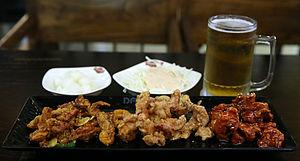
Le Chi-Mc, ou chimaek est un mot composé formé des termes chicken, « poulet » en anglais et maekju, le mot coréen pour « bière ». Il désigne un encas, constitué de poulet, servi avec de la bière durant la soirée dans de nombreux restaurants sud-coréens, y compris dans un certain nombre de chaînes de restaurants spécialisés.